Effects of Hurricane Irma in Florida

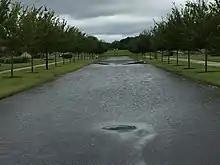
Flooding in Gainesville

The strongest winds in Highlands County was a 3-second average wind gust of at a biological research center in Archbold, while an AWOS in Sebring observed a 5-second wind gust peaking at . Winds damaged a number of dwellings and downed many trees and power lines. Approximately 98% of electrical customers were left without power. Rainfall totals were generally at least , with a maximum amount of at a CoCoRaHS station in Sebring. Several roads in the county were closed due to flooding or washouts. Throughout the county, 144 businesses or homes were destroyed, 963 were inflicted substantial damage, and 2,408 had minor damage. The storm left about $360 million in property damage in the county, most of which was due to wind damage. In addition, citrus crops suffered about $70 million in damage. Four indirect fatalities were reported; one when a man fell off a ladder while preparing for the storm; a second occurred when a man collapsed while trimming trees, with heart disease being the primary cause of death; the third death was the result of carbon monoxide poisoning from a generator; and the fourth death was caused when a man was electrocuted while clearing debris.